Die Fledermaus (1979 film)

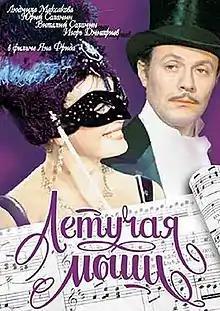

Die Fledermaus is a 1979 Soviet two-part operetta film directed by Yan Frid. It is based on Johann Strauss II's 1874 work of the same name.